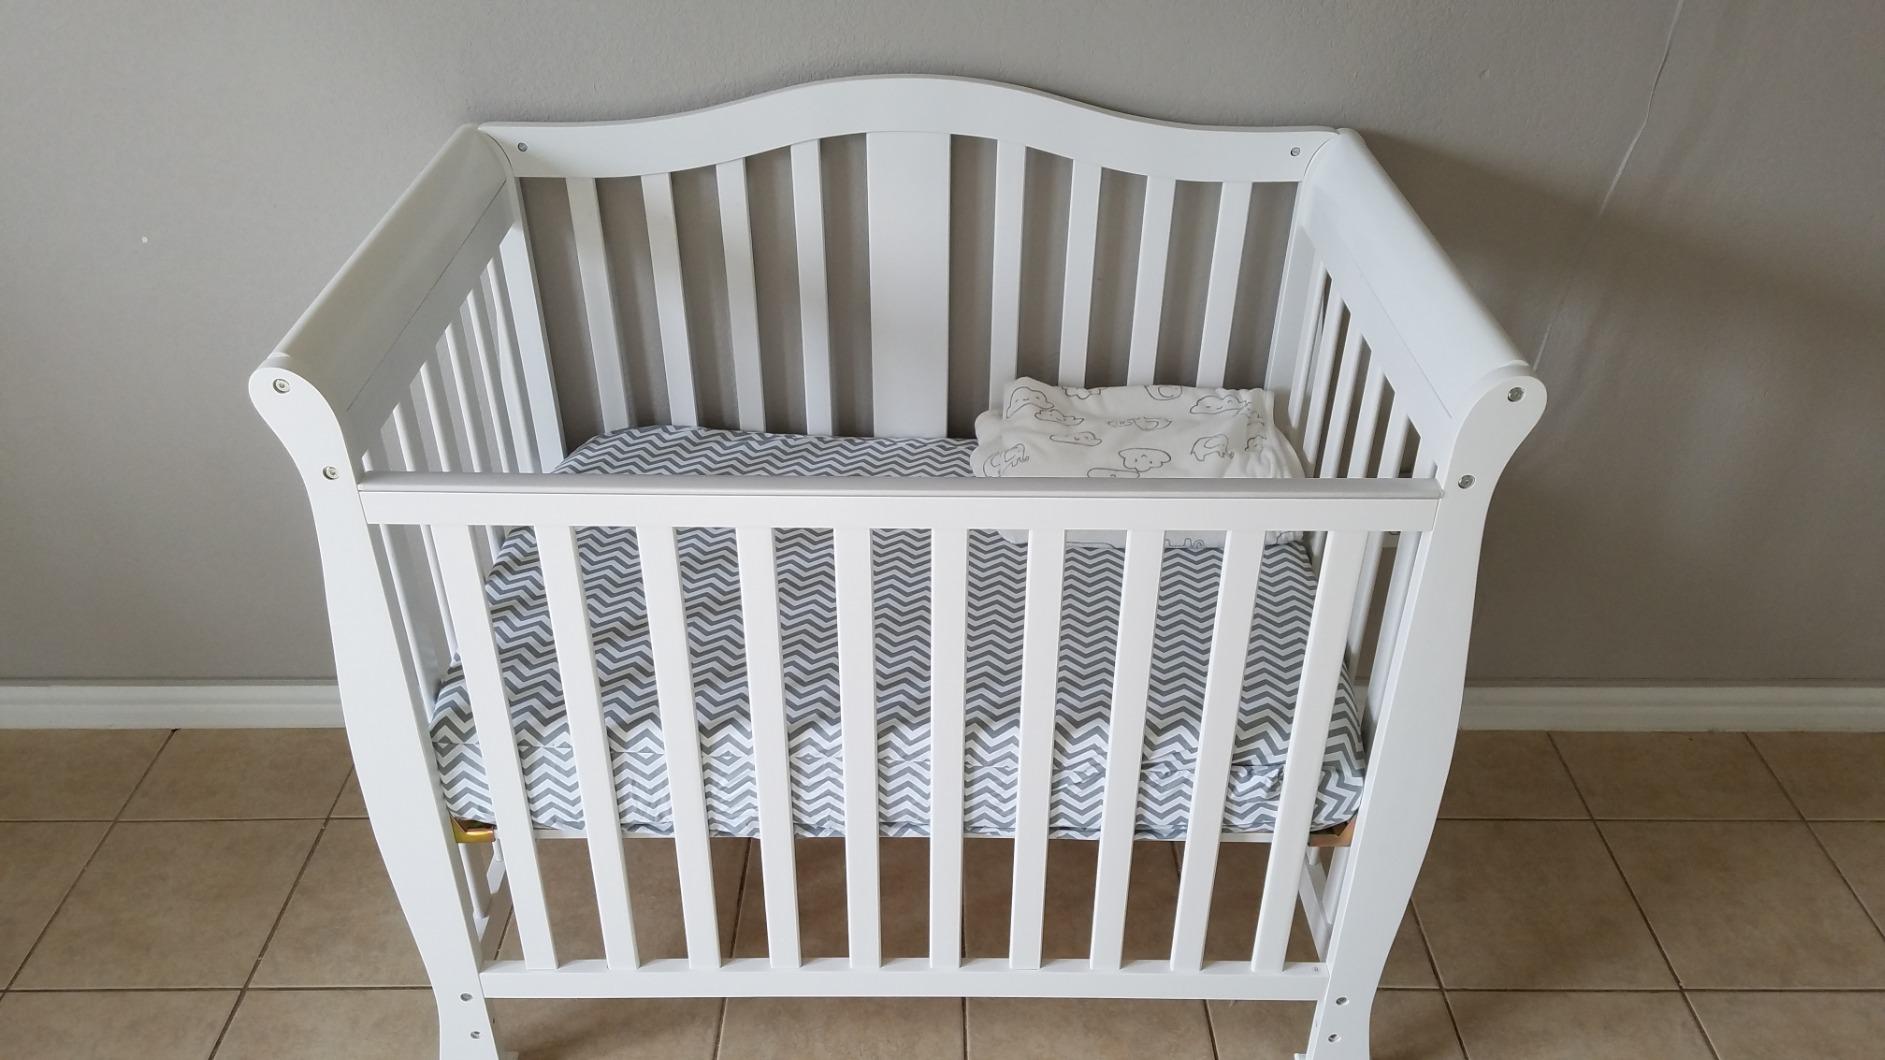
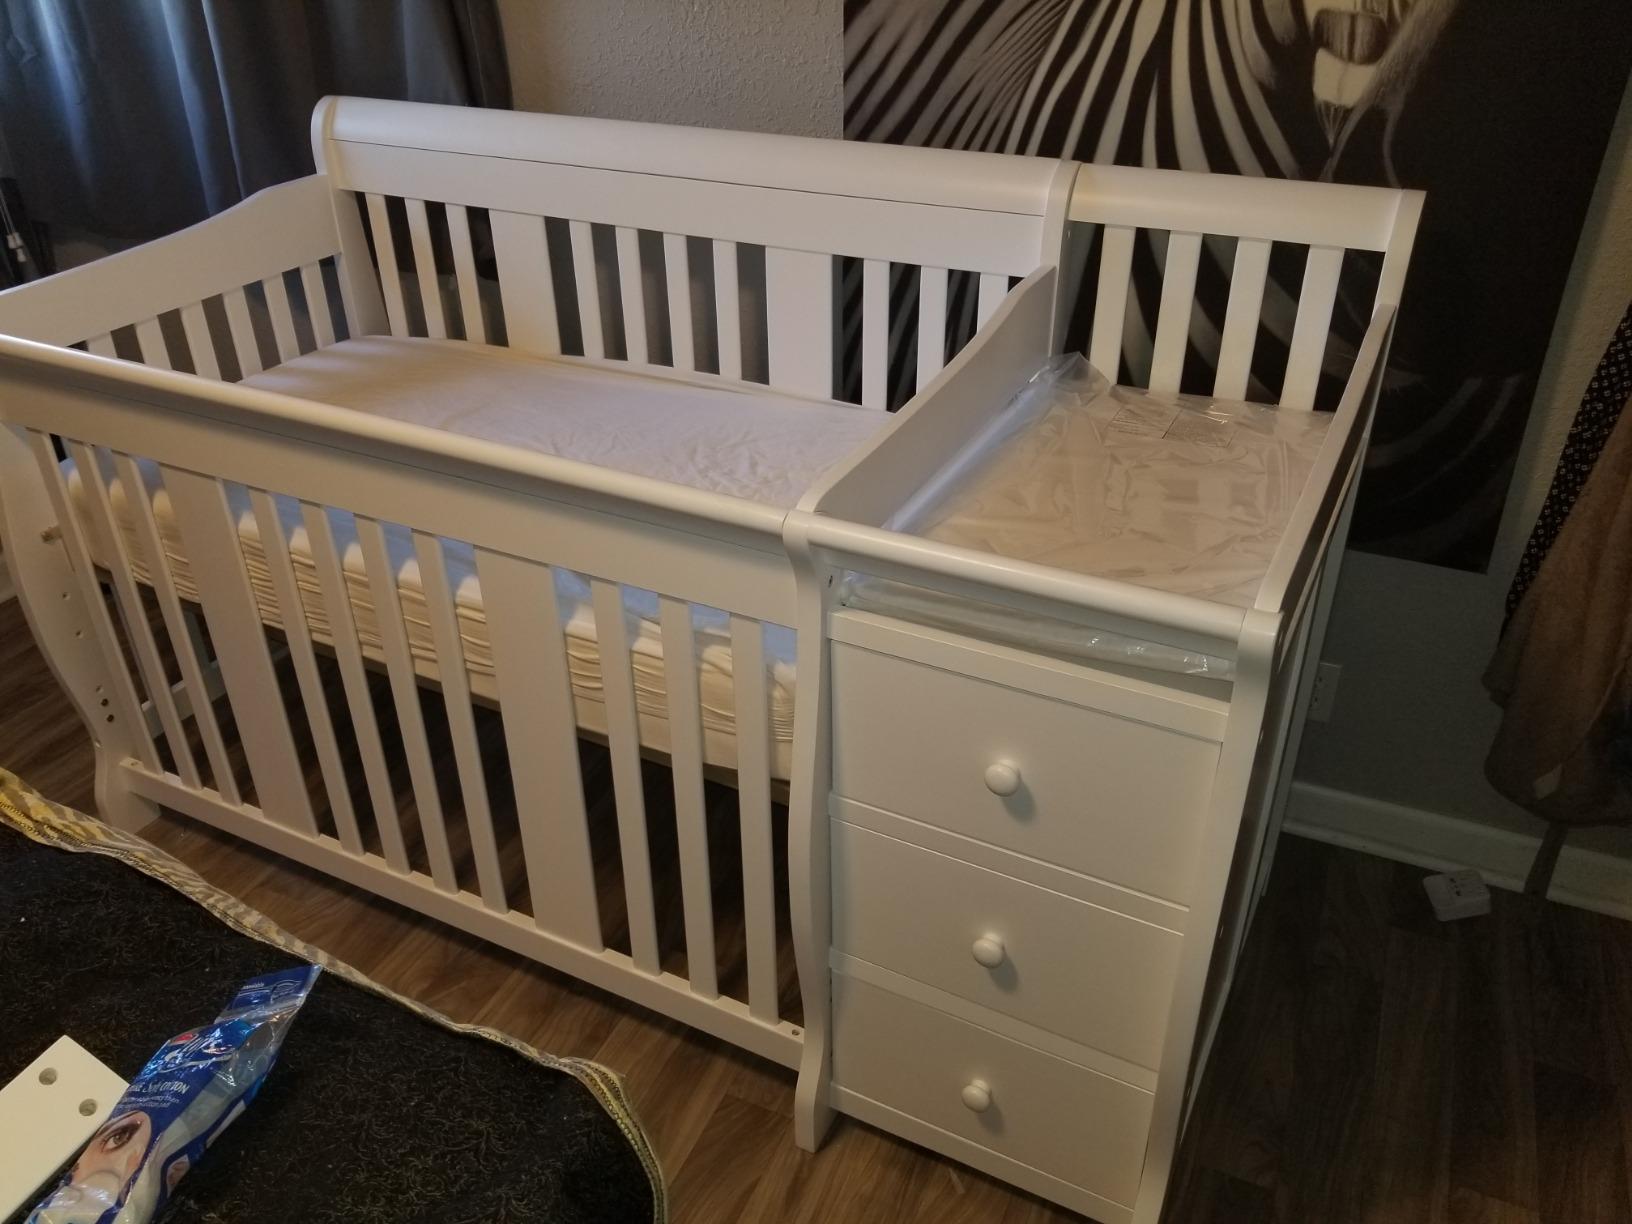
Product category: products_crib
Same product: no